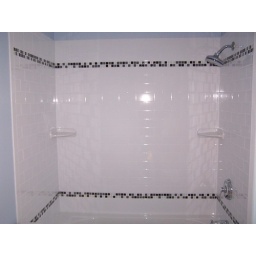
The clean white subway tile in this shower is accented by tiny glass mosaics that really do sparkle.